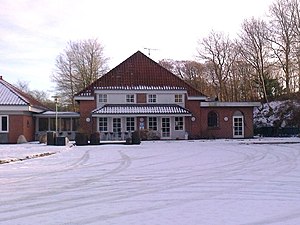
Gjerrild / Historie / Gjerrildbanen
Remisen i Gjerrild, nu vandrerhjem
Gjerrild er en by på det nordlige Djursland med 437 indbyggere, beliggende 57 km øst for Randers, 29 km nordøst for Ryomgård, 44 km nord for Ebeltoft og 13 km nordvest for kommunesædet Grenaa. Byen hører til Norddjurs Kommune og ligger i Region Midtjylland. I 1970-2006 hørte byen til Nørre Djurs Kommune.